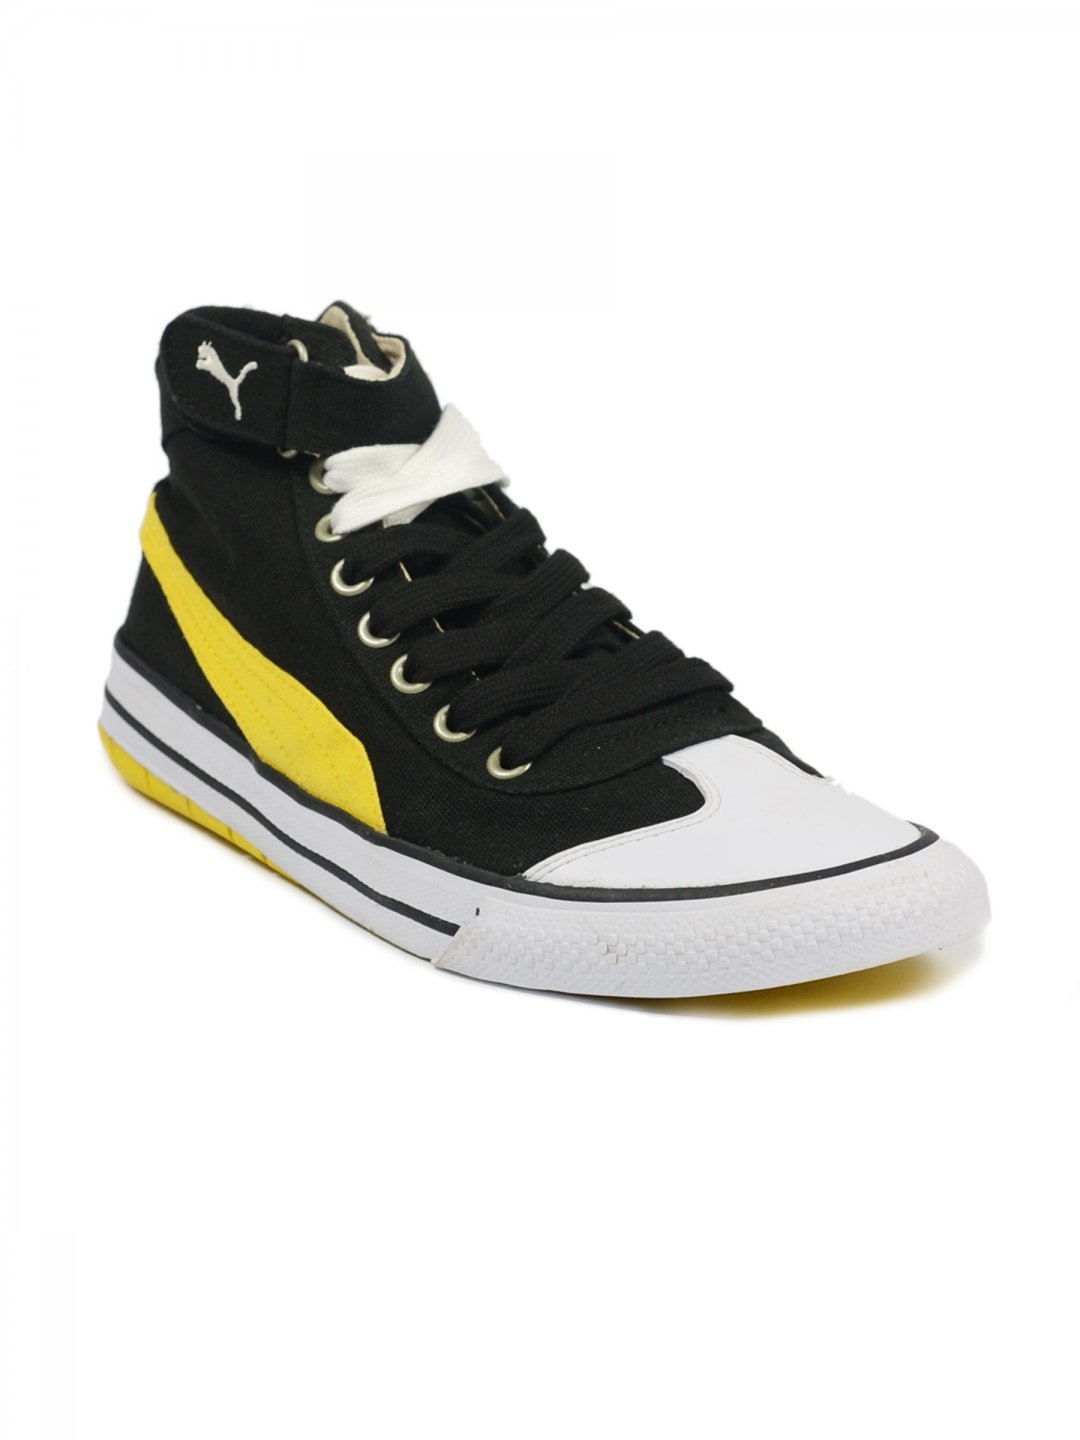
Puma Unisex Black Shoes
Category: Footwear / Shoes / Casual Shoes
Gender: Unisex
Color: Black
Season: Summer 2012
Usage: Casual